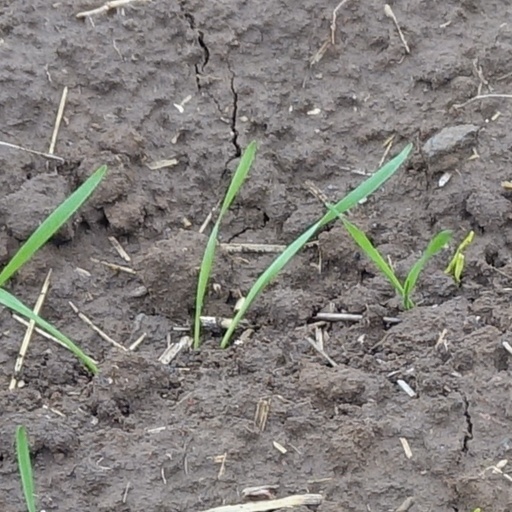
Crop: wheat